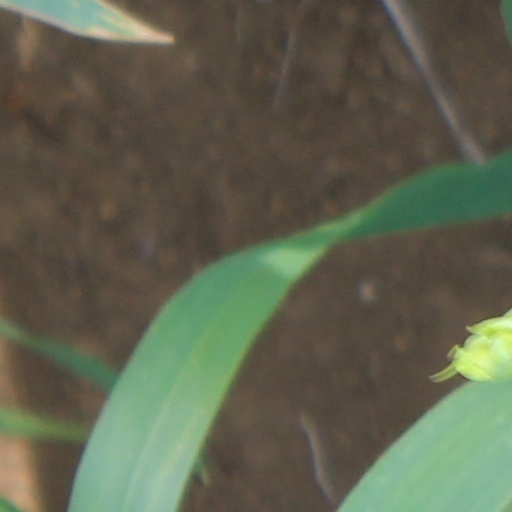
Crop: wheat